Street Fighter: The Legend of Chun-Li

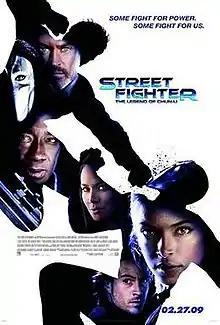
Theatrical release poster

Street Fighter: The Legend of Chun-Li is a 2009 American martial arts action film based upon the "Street Fighter" video game series produced by Capcom. Directed by Andrzej Bartkowiak from a screenplay written by Justin Marks, the film serves as a non-canonical spin-off and theatrical tie-in to "Street Fighter IV" (2008). The story follows the quest of "Street Fighter" character Chun-Li, played by Kristin Kreuk, before the events of the original "Street Fighter". The film co-stars Neal McDonough as M. Bison, Chris Klein as Charlie Nash, Michael Clarke Duncan as Balrog, and Black Eyed Peas member Taboo as Vega.